The Class of '92

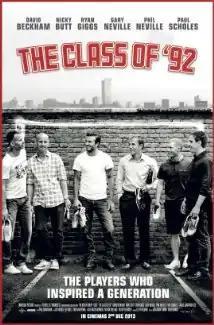

The Class of '92 is a 2013 British documentary film, released on 1 December 2013. The film centres on the rise of six young Manchester United footballers – David Beckham, Nicky Butt, Ryan Giggs, Gary Neville, Phil Neville and Paul Scholes – and details their careers for Manchester United starting in 1992.